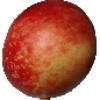
Label: nectarine